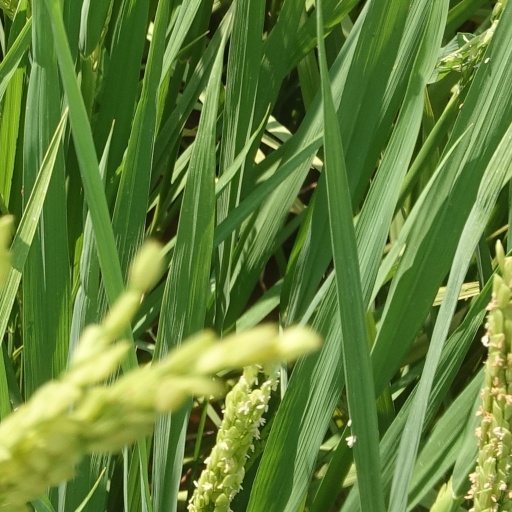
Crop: rice